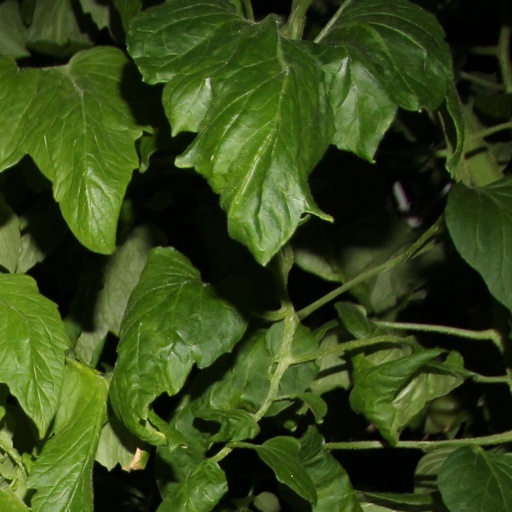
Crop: tomato